GWR 3901 Class

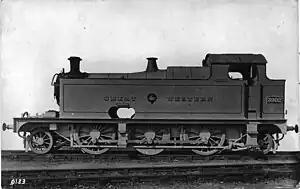
3902 as converted in 1907

The Great Western Railway (GWR) 3901 Class is a class of steam locomotives rebuilt from class 2301 'Dean Goods' tender locomotives.